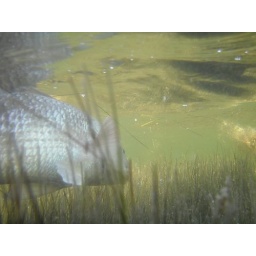
red in the grass 1